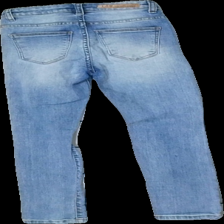
View: back
Type: Jeans
Category: Children
Brand: Lab Industries (Kappahl)
Colors: Blue
Material: 100% cotton
Cut: Regular
Size: 134
Season: All
Trend: Denim
Holes: Major
Price range: <50
Recommended usage: Remake